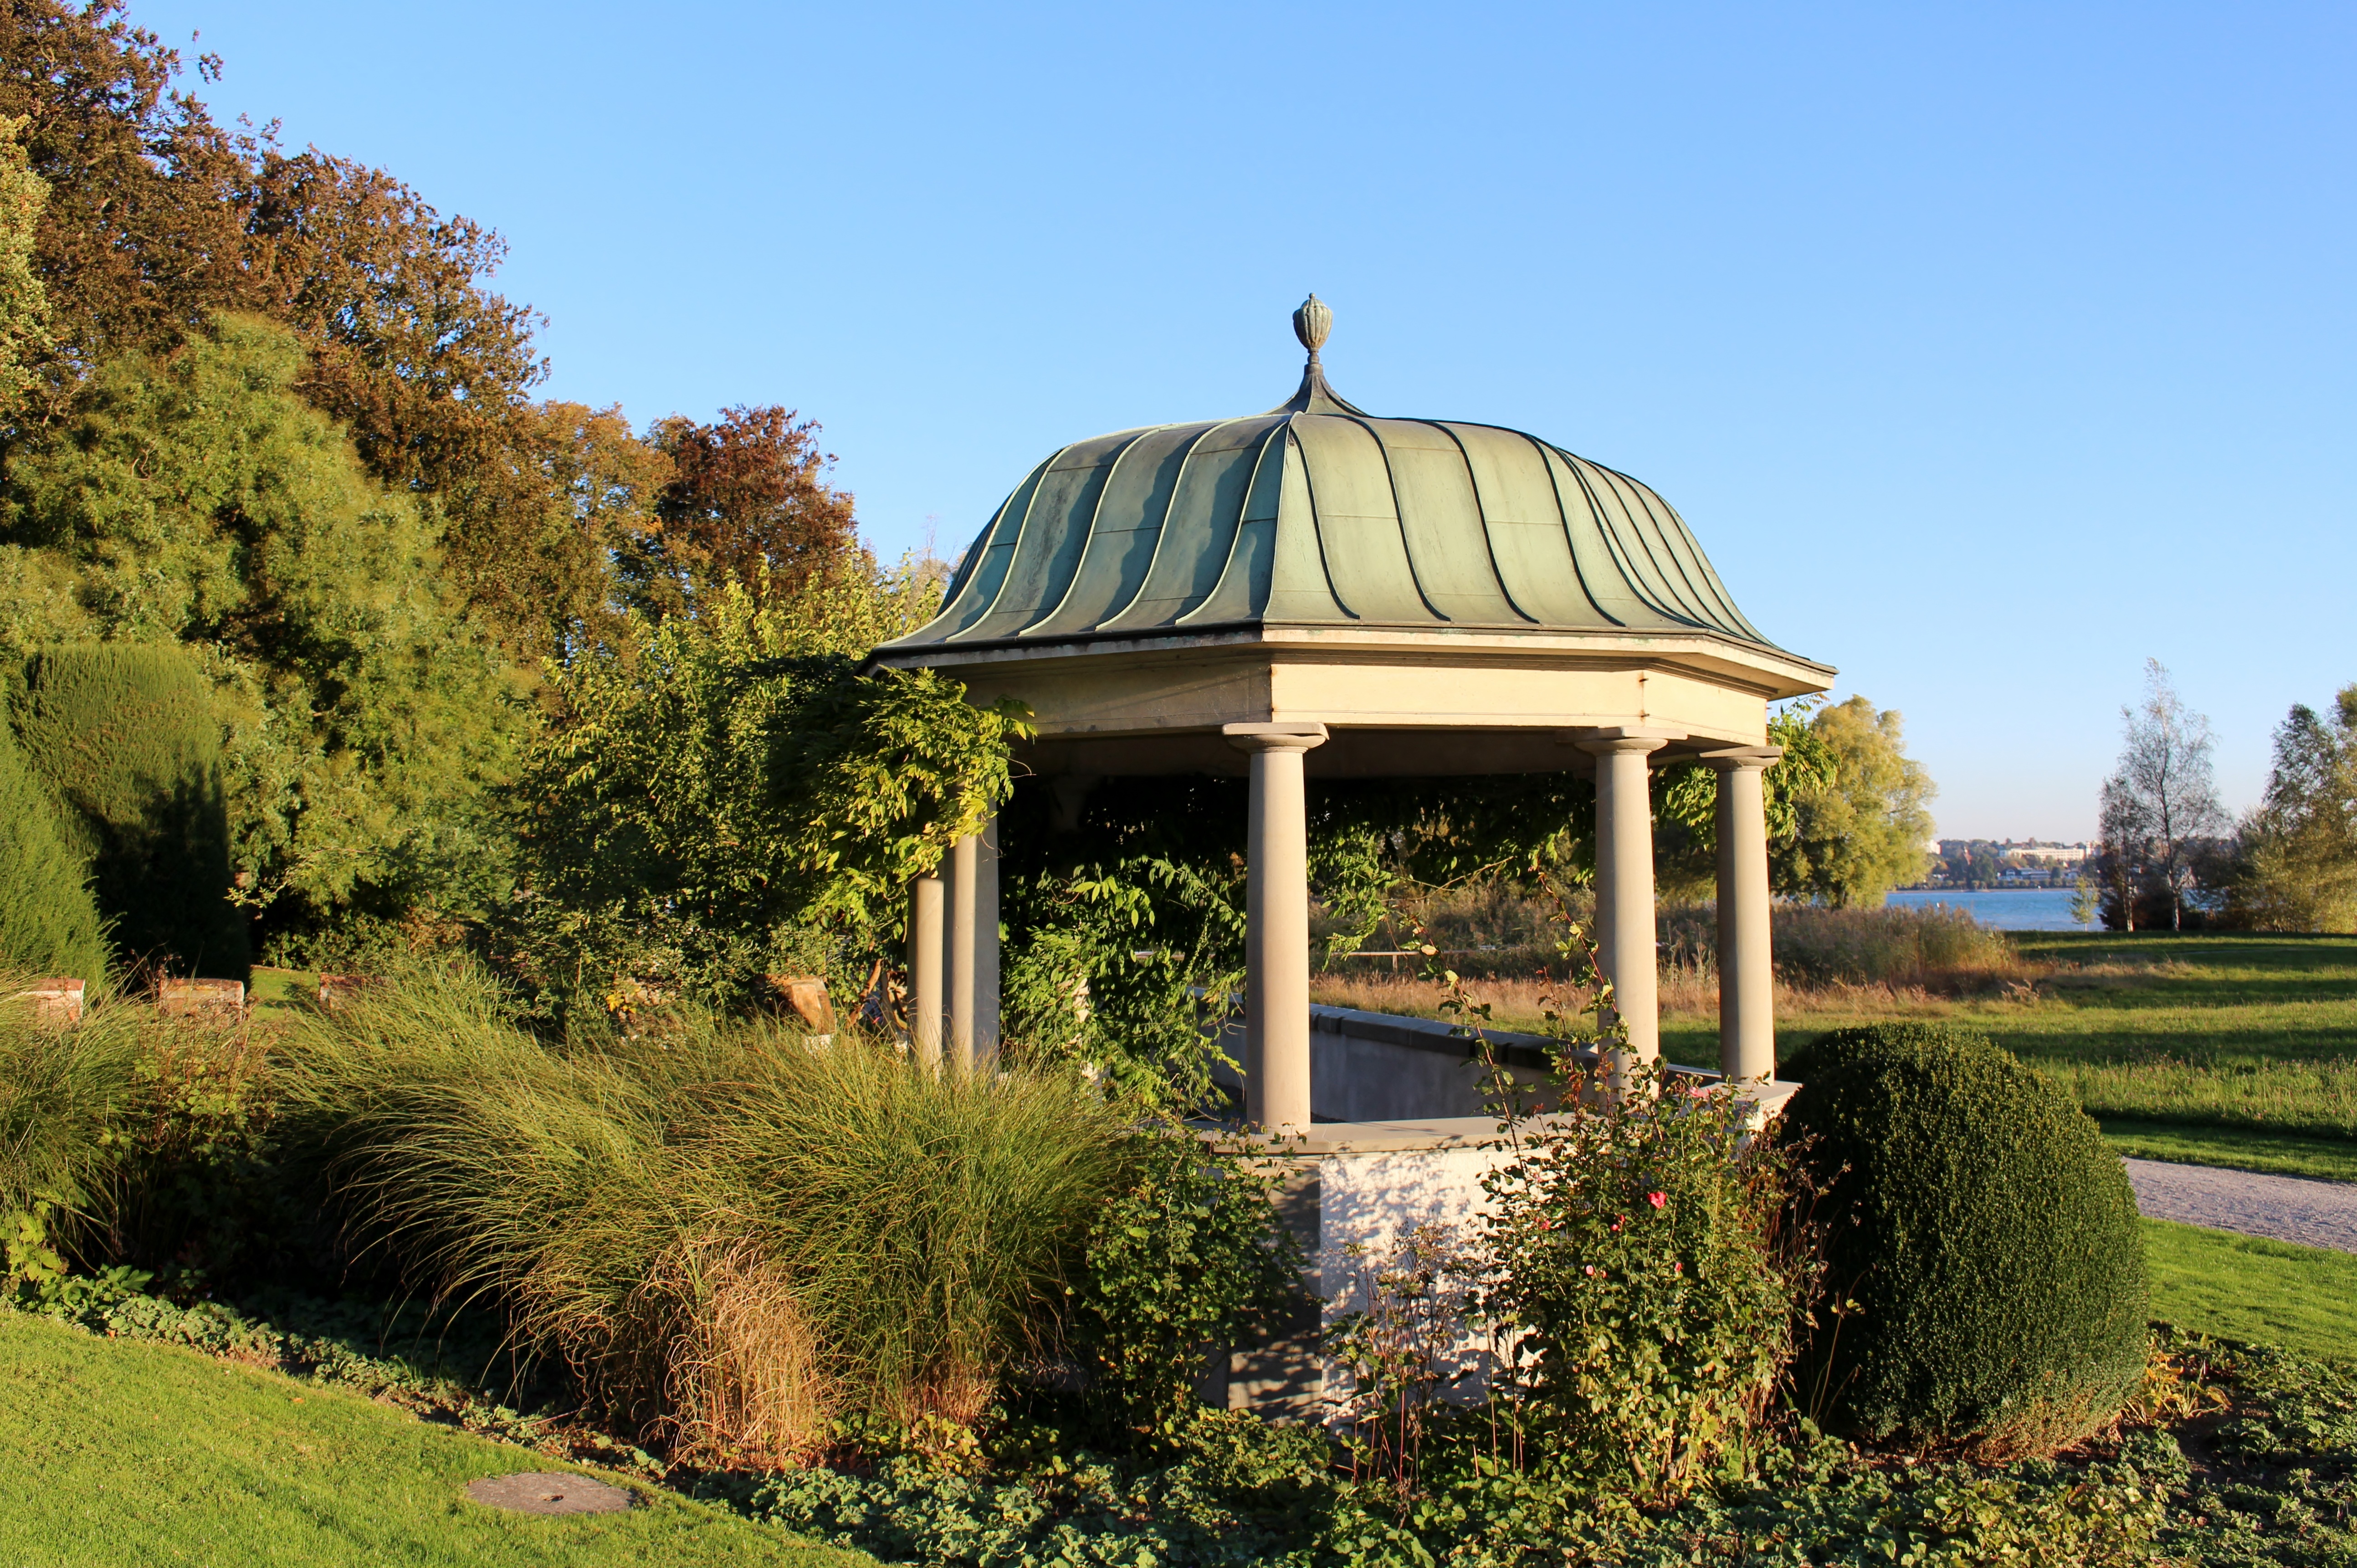
tree, water, lawn, flower, lake, roof, building, home, autumn, park, gazebo, botany, garden, vegetation, pavilion, switzerland, botanical garden, dome, estate, columnar, rural area, seeburg park, kreuzlingen